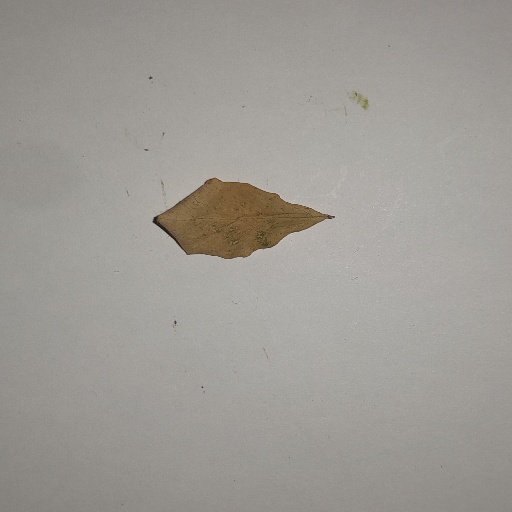
Species: Sojina
Leaf condition: Yellow Leaf